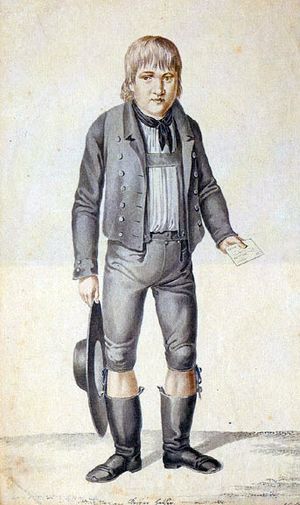
Kaspar Hauser
Kaspar Hauser
"Kaspar Hauser var et tysk hittebarn af ukendt herkomst, som omkring 16 års alderen den 26 maj 1828 dukkede op i Nürnberg, antageligt mentalt retarderet og meget lidt talende. Han blev ført til politistationen, hvor han selv skrev sit navn ""Kaspar Hauser"". Navnet og hans fødselsdato kunne læses i et brev, som han havde med og som var adresseret till ritmester Friedrich von Wessenig.